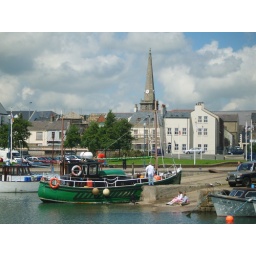
As I arrived into Carrickfergus, this green boat was just coming in to dock